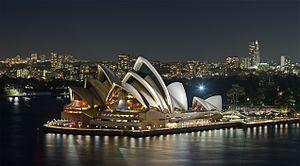
L’Opéra de Sydney, vu depuis le Harbour Bridge. Suomi: Sydneyn oopperatalo kuvattuna Sydney Harbour Bridge:ltä. Gaeilge: An tÁras Ceoldrámaíochta i Sydney san Astráil. 日本語: シドニー・ハーバーブリッジから見たシドニー・オペラハウス
Sydney est la ville la plus peuplée d'Australie et du continent océanien, ainsi que la capitale de l'État de Nouvelle-Galles du Sud. Elle est située dans le Sud-Est du pays, sur les rives de la mer de Tasman. Avec une aire urbaine comprenant, en 2016, une population de 5,25 millions d'habitants sur près de 12 300 km², Sydney se place devant Melbourne et Brisbane pour ce qui est du nombre d'habitants. Ses habitants s'appellent les Sydneyites ou Sydneysiders en anglais et les Sydnéens en français.
La photographie de nuit correspond à la prise de photographies à l'extérieur durant la nuit.